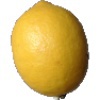
Label: lemon